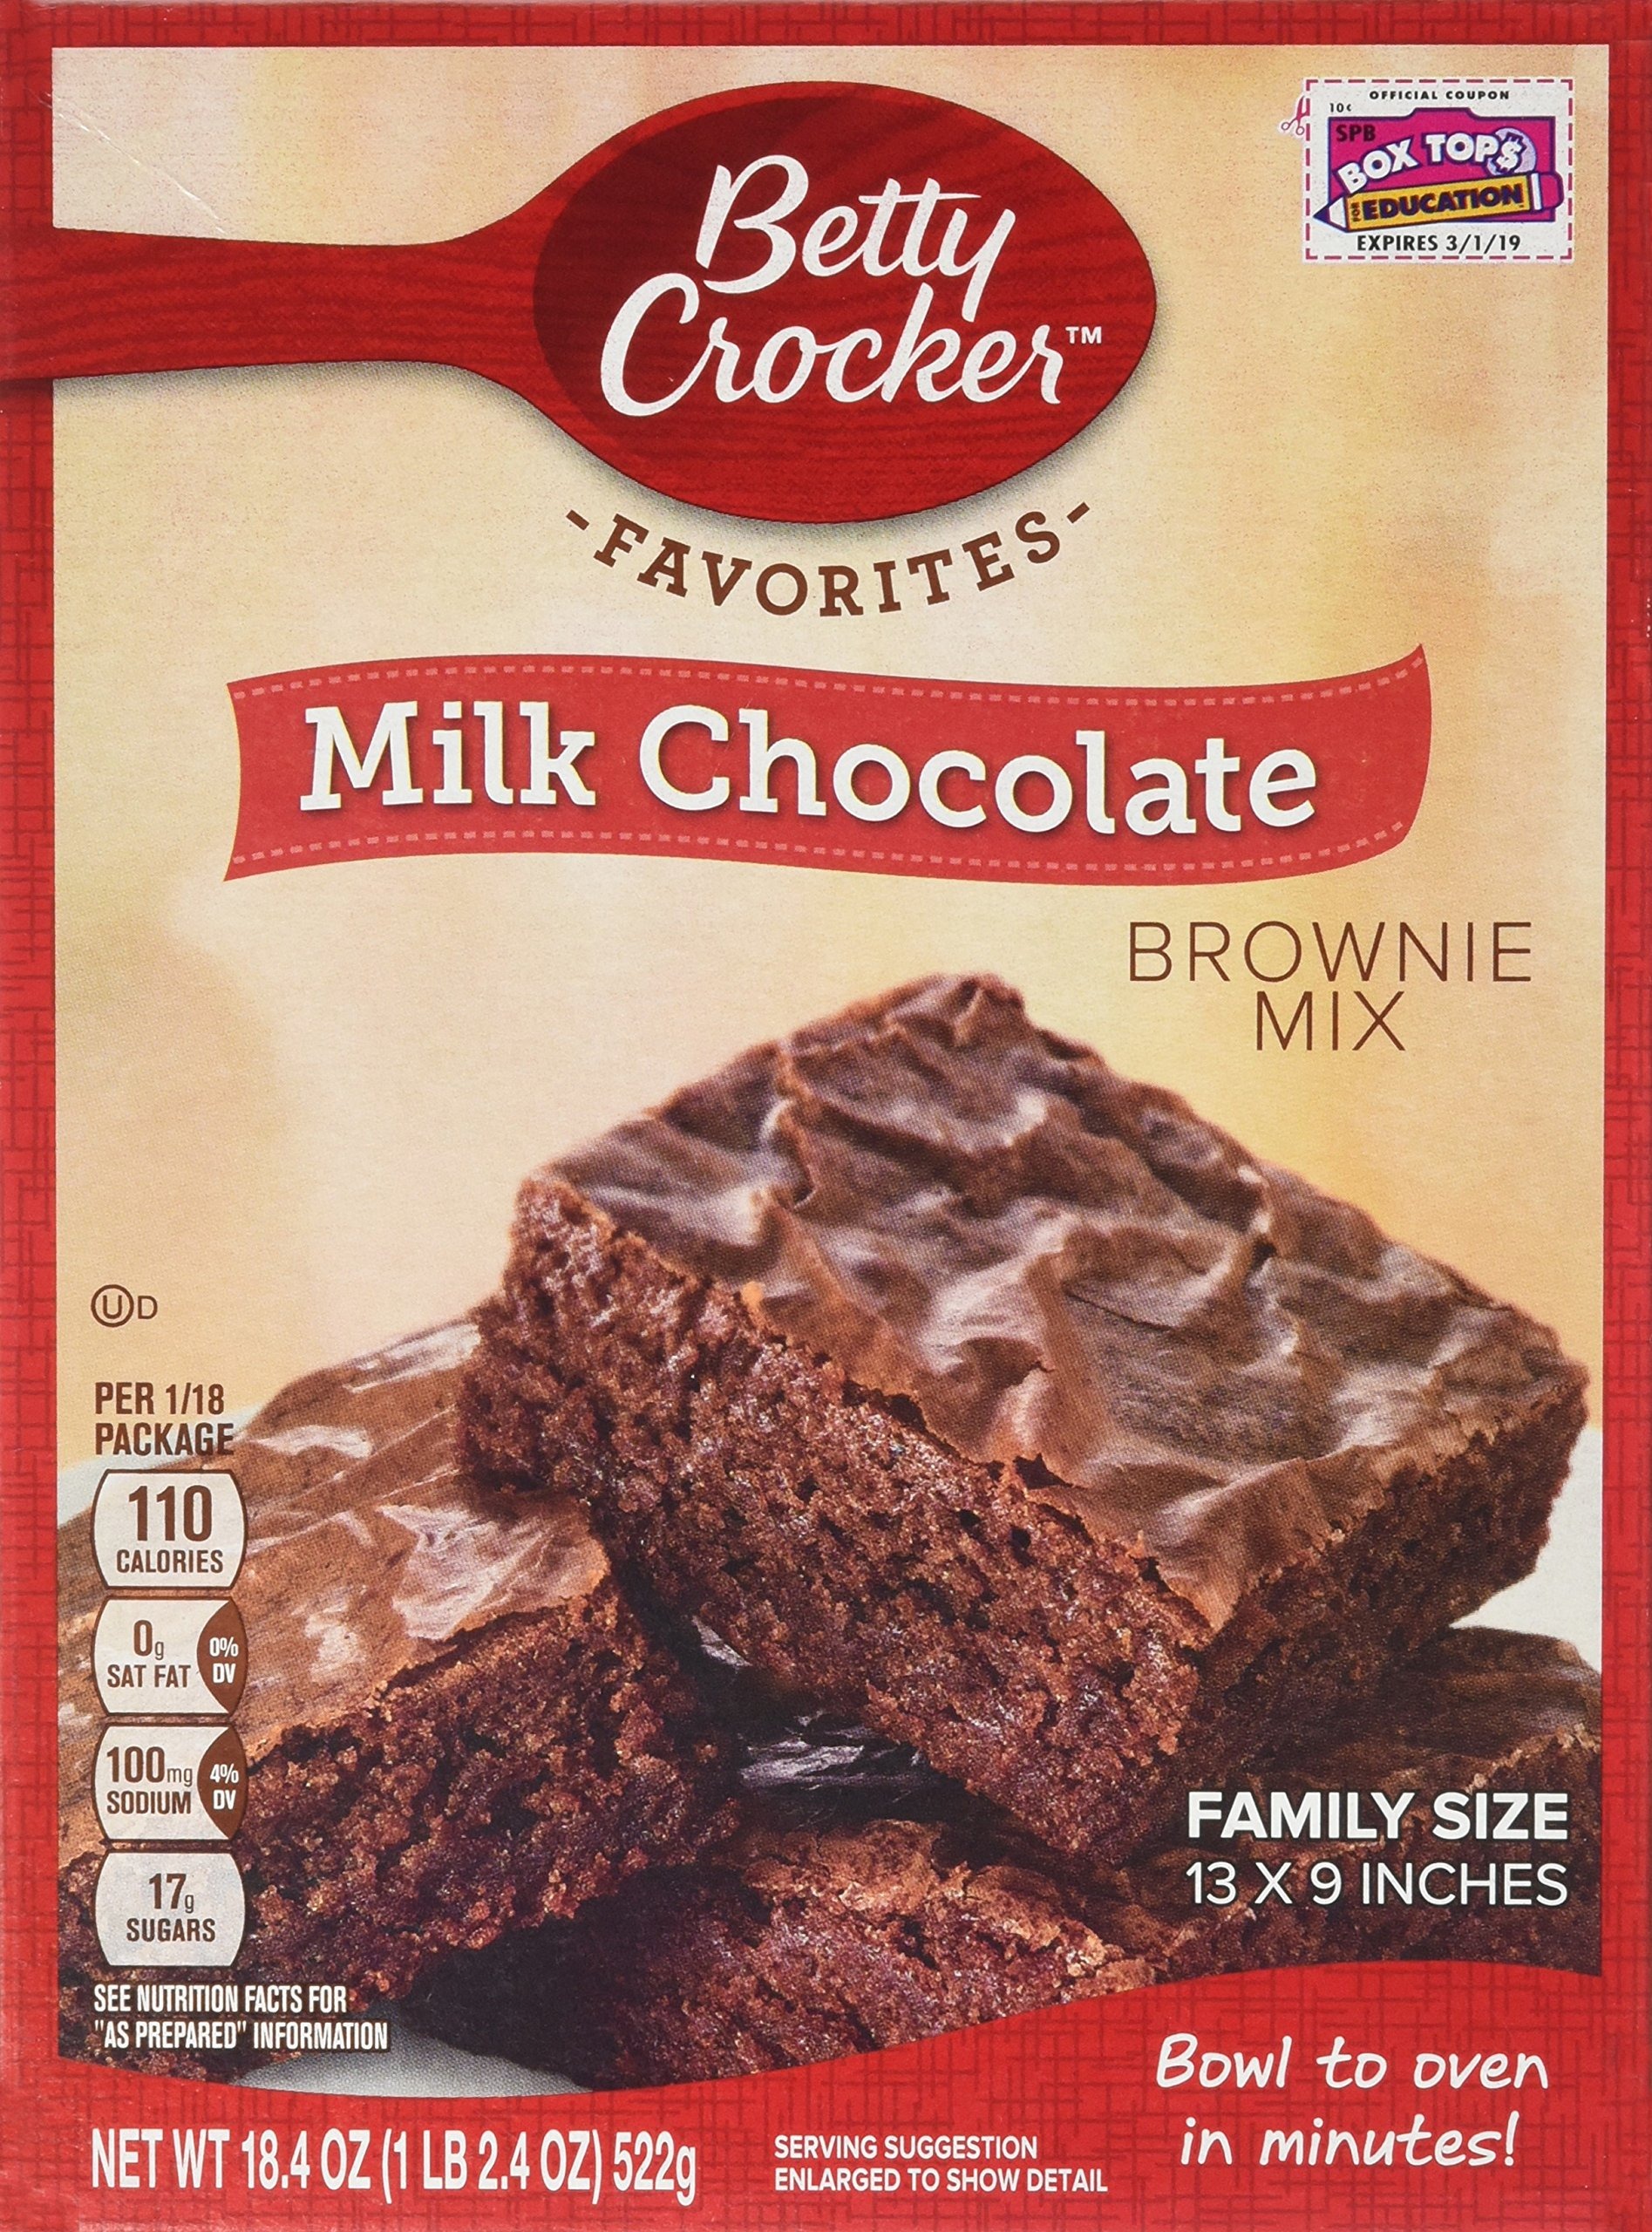
Item Name: Betty Crocker Milk Chocolate Brownie Mix 18.4oz. (Pack of 4 Boxes)
Bullet Point 1: Milk Chocolate
Bullet Point 2: Family Size Brownie Mix
Product Description: Milk chocolate brownie mix from Betty Crocker - Family Size. 4 Box value pack! (Packaging may vary)
Value: 73.6
Unit: Ounce

Price: 2.075